Silvia Valdés

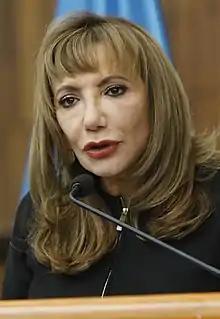
Silvia Valdes in 2022

Silvia Patricia Valdés Quezada (born 1953) is a lawyer who served as the third female president of the Supreme Court of Justice and the judicial branch of Guatemala, from 2019 until 2023.